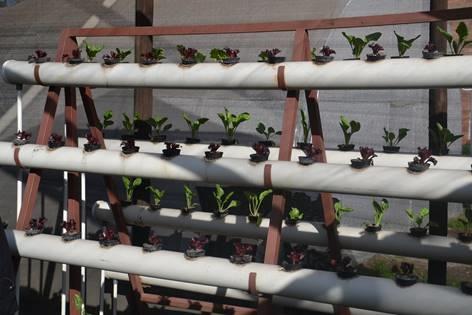
Mimea yenye rangi ya kijani iliyoanza kuchepua baada ya kupandwa kwenye mabomba ya haidroponi, yanayotumia mfumo wa sayansi ya maji yenye virutubisho na madini stahiki kwa ukuaji wa mimea pasipo kuhitaji msaada wa udongo.